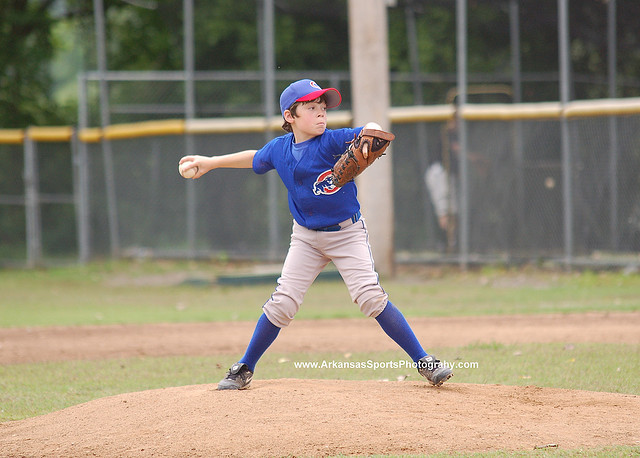
một cậu bé đang ném quả bóng chày ở trên sân